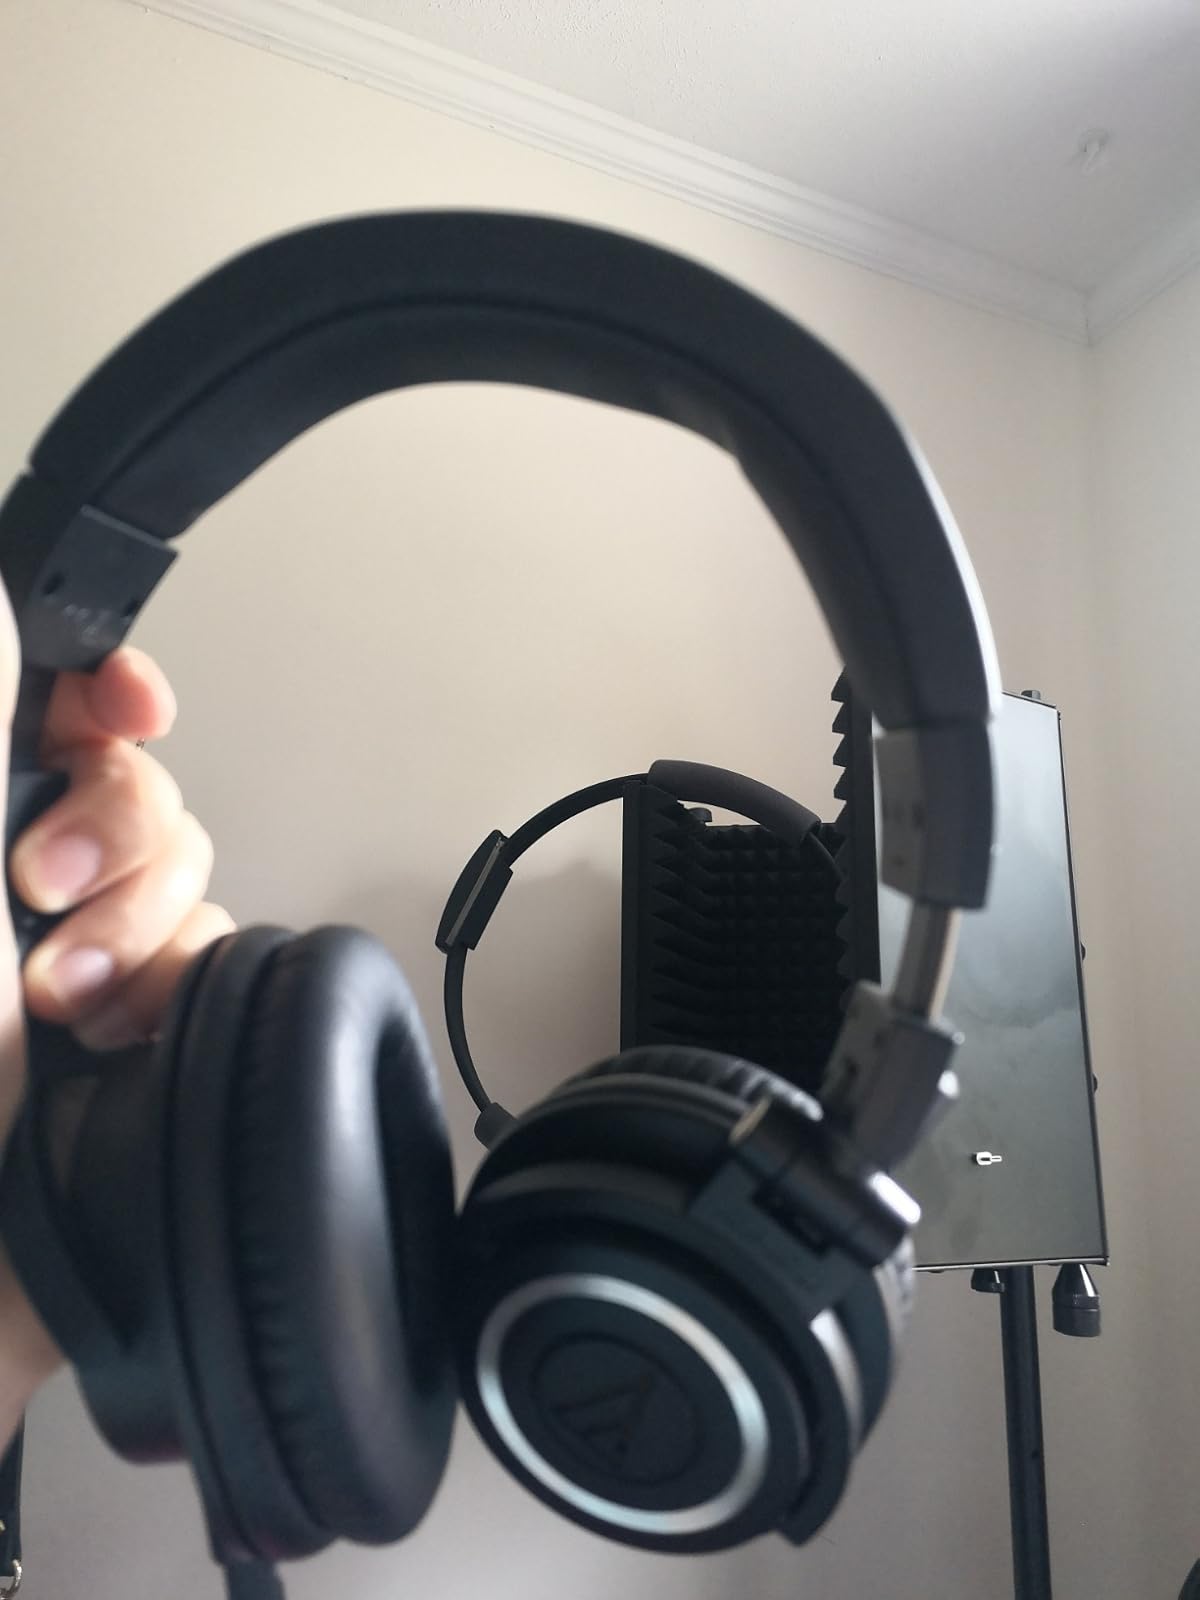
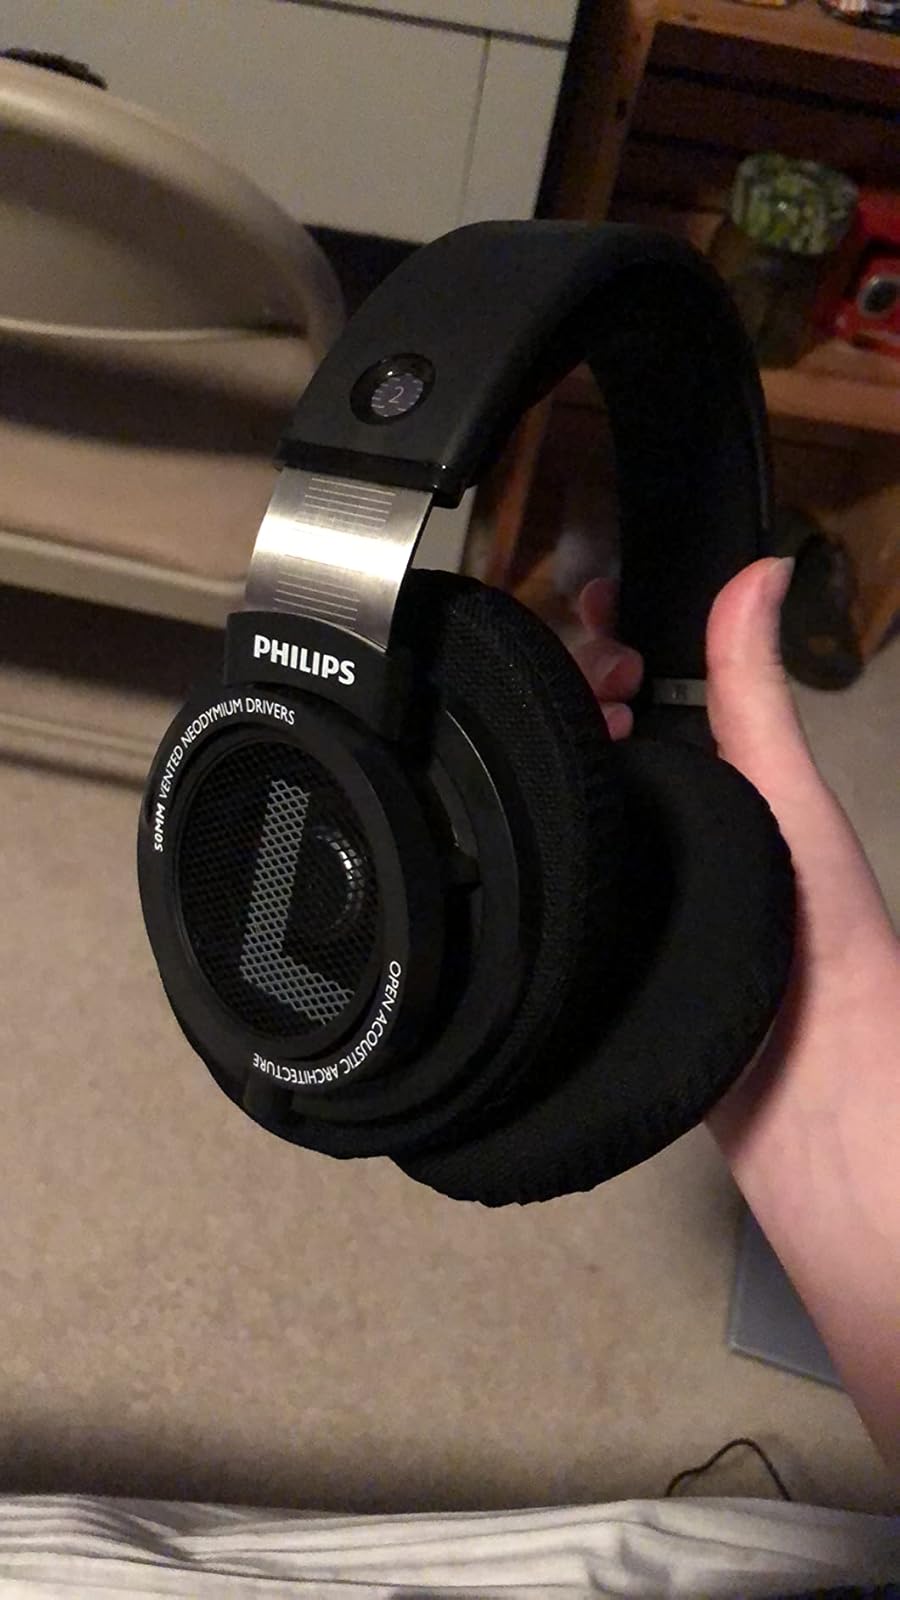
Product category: headphones
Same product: no